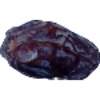
Label: Dates 1